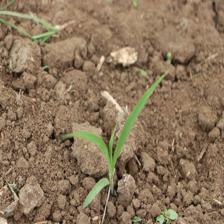
Label: Sorghum